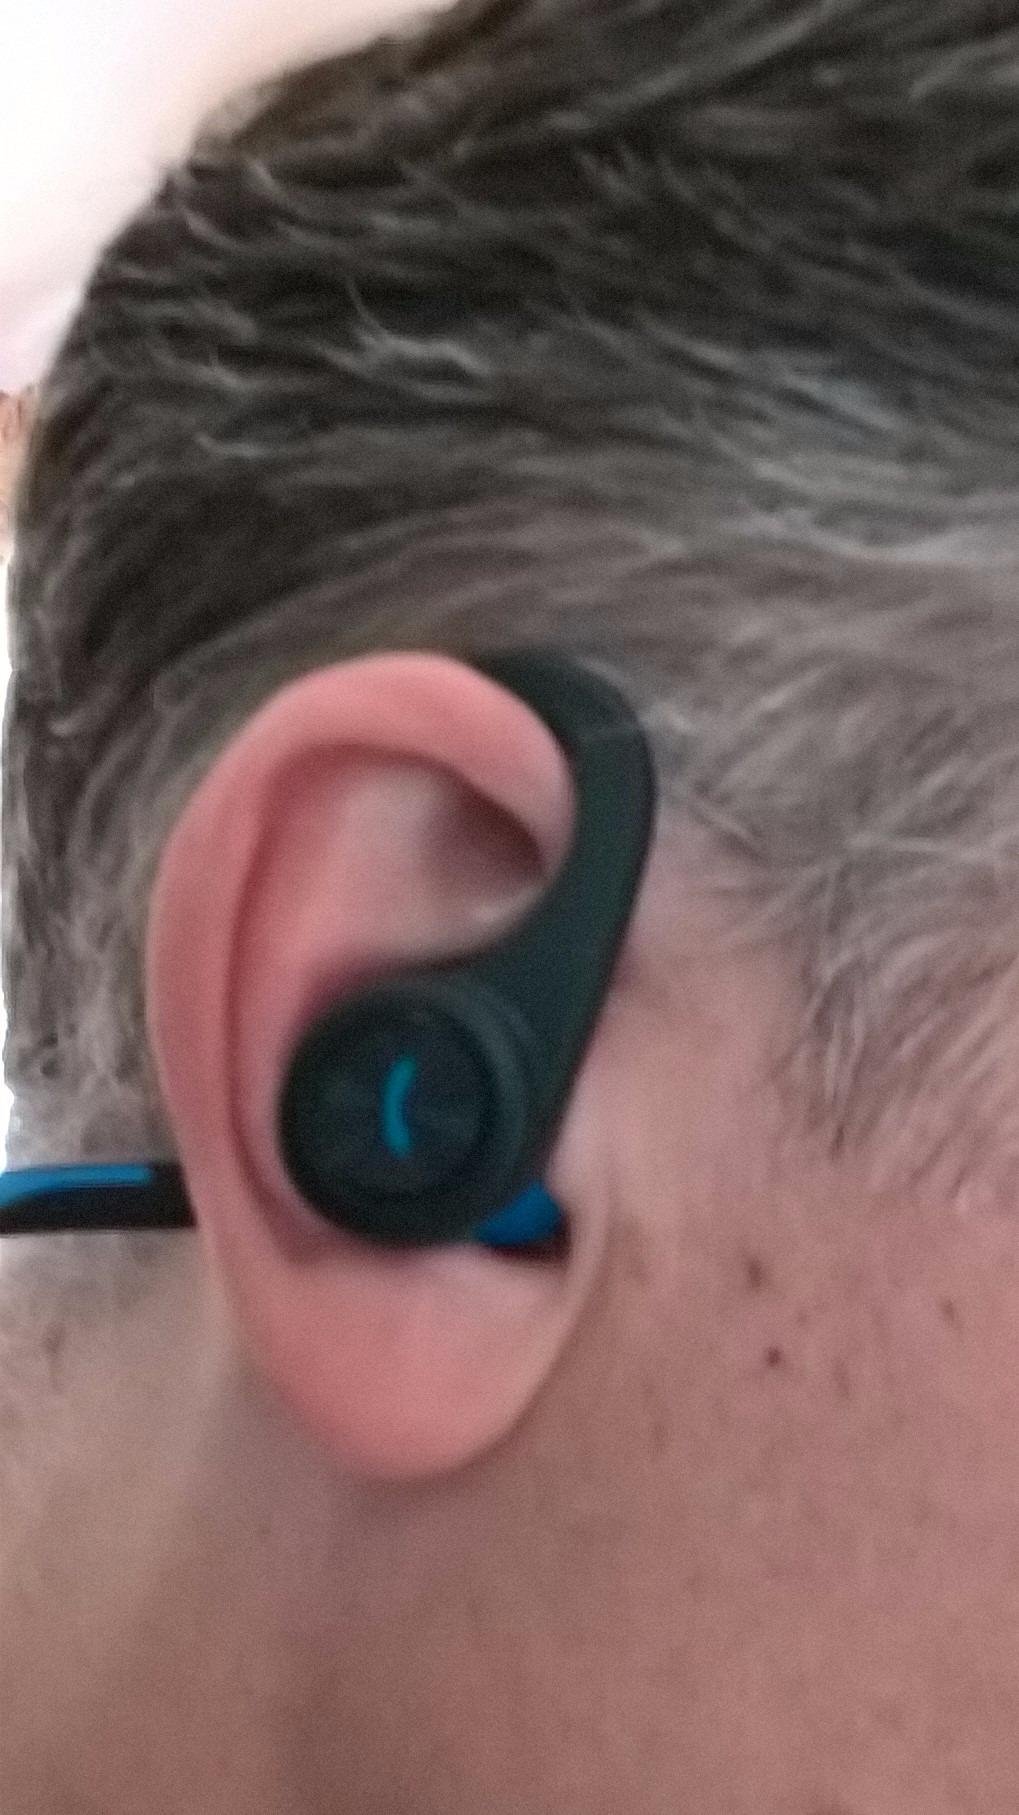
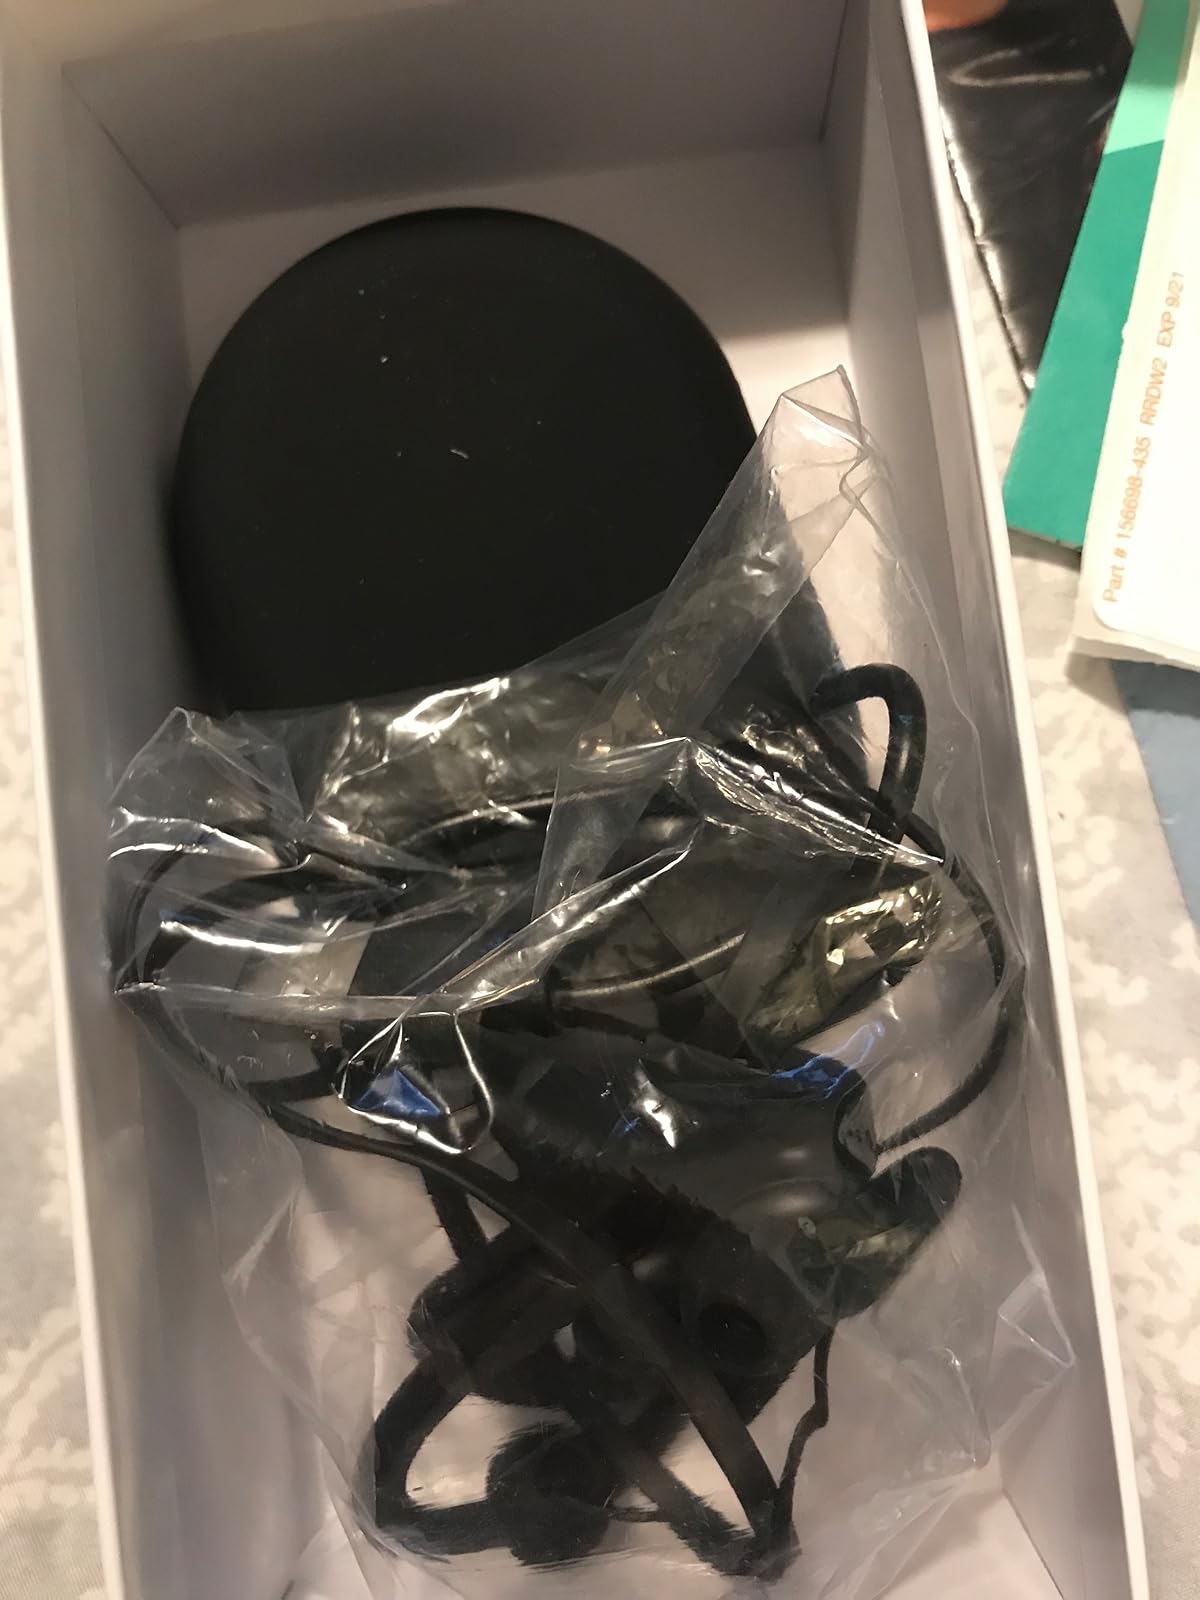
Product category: headphones
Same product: no